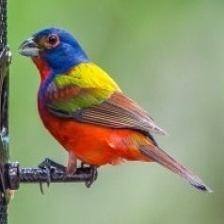
Species: PAINTED BUNTING
Scientific name: PASSERINA CIRIS
ImageNet parent category: indigo_bunting